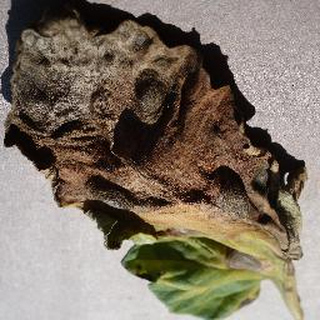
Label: tomato_early_blight